Esteghlal F.C.

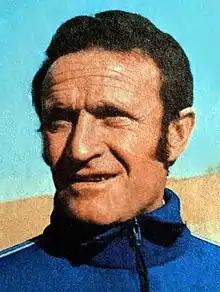
Zdravko Rajkov was Esteghlal's first international coach.

Esteghlal is one of the most supported teams in Iran and Asia. The club is based in Tehran and is popular in all parts of the country. Esteghlal also has a fan base in the United States, Europe and Persian Gulf countries.